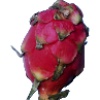
Label: Pitahaya Red 1